Formamide

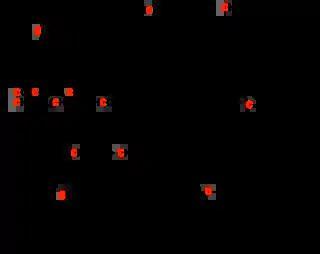
Cycle for methanogenesis, showing two formamide-containing intermediates.

Formamide has been proposed as an alternative solvent to water, perhaps with the ability to support life with alternative biochemistries to that currently found on Earth. It forms by the hydrolysis of hydrogen cyanide. With a large dipole moment, its solvation properties are similar to those of water.